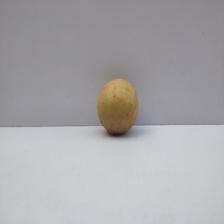
Size: Medium